Martha Ware

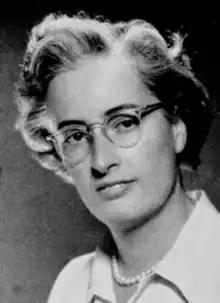
Martha Ware, circa 1953

Martha Ware (October 6, 1917 – August 4, 2009) was an American district court judge in Plymouth County, Massachusetts.